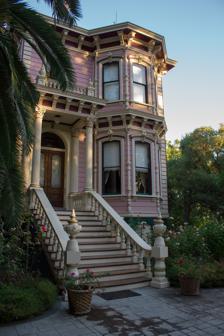
Building: Rosebud Ranch
Country: United States of America
Year built: 1877
United States historic place Rosebud Ranch U.S. National Register of Historic Places Show map of California Show map of the United States Nearest city Hood, California Coordinates 38°23′8″N 121°30′46″W / 38.38556°N 121.51278°W / 38.38556; -121.51278 Area 3.8 acres (1.5 ha) Built 1877 ( 1877 ) Built by William Johnston Architect Nathaniel Johnson Architectural style Italianate NRHP reference No. 79000521 Added to NRHP December 31, 1979 The Rosebud Ranch is a historic ranch on the National Register of Historic Places located near Hood, California , south of Sacramento . Built c. 1877 by William Johnston , the property reportedly stretched over two miles of the Sacramento River front and encompassed 1,200 acres (490 ha). Johnston used his property to grow vegetables, fruit, grain, as well as use for grazing and as a dairy farm . In recent years the home has held public tours led by the Elk Grove Historical Society. References